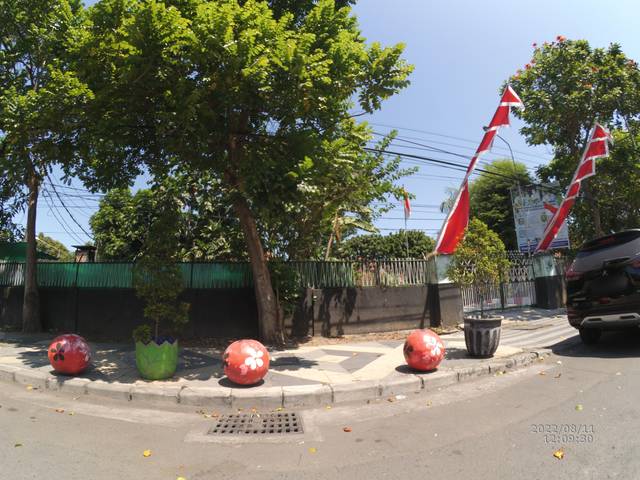
Region: Indonesia
Coordinates: -7.2568, 112.723